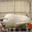
Label: airplane